Charles S. Bradley

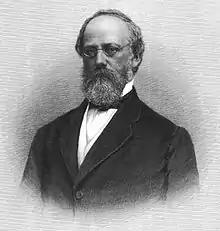
Engraving of Charles S. Bradley

Charles Smith Bradley (July 19, 1819 – April 29, 1888) was a lawyer and legal scholar. He served as chief justice of the Rhode Island Supreme Court between 1866 and 1868.